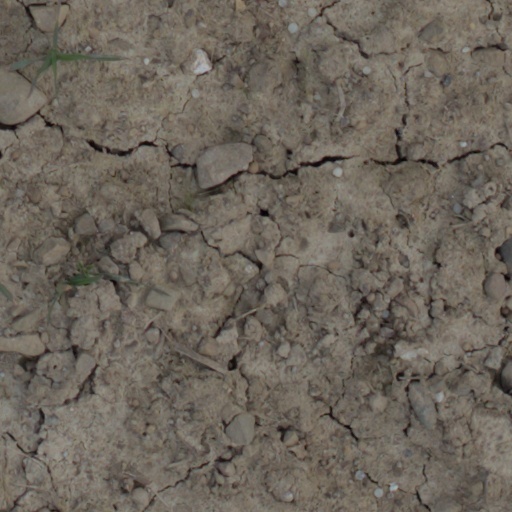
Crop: wheat